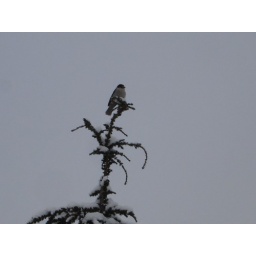
bird in tree